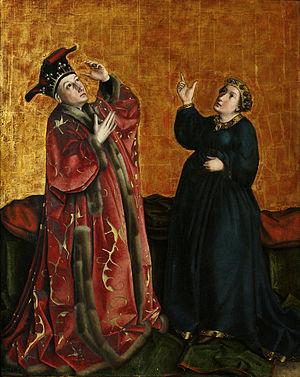
Tivoli est une ville de la province de Rome, dans la région du Latium, en Italie. Très ancienne cité datant d'avant la colonisation romaine, elle fut, selon la tradition et quelques éléments archéologiques, fondée en 1215 av. J.-C., bien que ses plus anciens vestiges, que constituent les murs d'enceinte, datent du IVᵉ siècle av. J.-C. Elle connut, sous le nom de « Tibur », un apogée durant la période romaine, avec la construction par l'empereur Hadrien de sa résidence de villégiature, la villa d'Hadrien, au début du IIᵉ siècle. Durant toute cette période, la ville s'enrichit grâce à l'extraction de travertin, servant à la construction des palais romains, et également grâce à ses eaux thermales réputées. De la Renaissance au XIXᵉ siècle, divers cardinaux et papes relèvent l'attrait de la ville par la construction de la villa d'Este, qui reste l'un des plus importants exemples et modèles de jardins d'eau de cette période, ayant attiré de très nombreux artistes européens, peintres, poètes ou musiciens voyageant dans la campagne romaine.